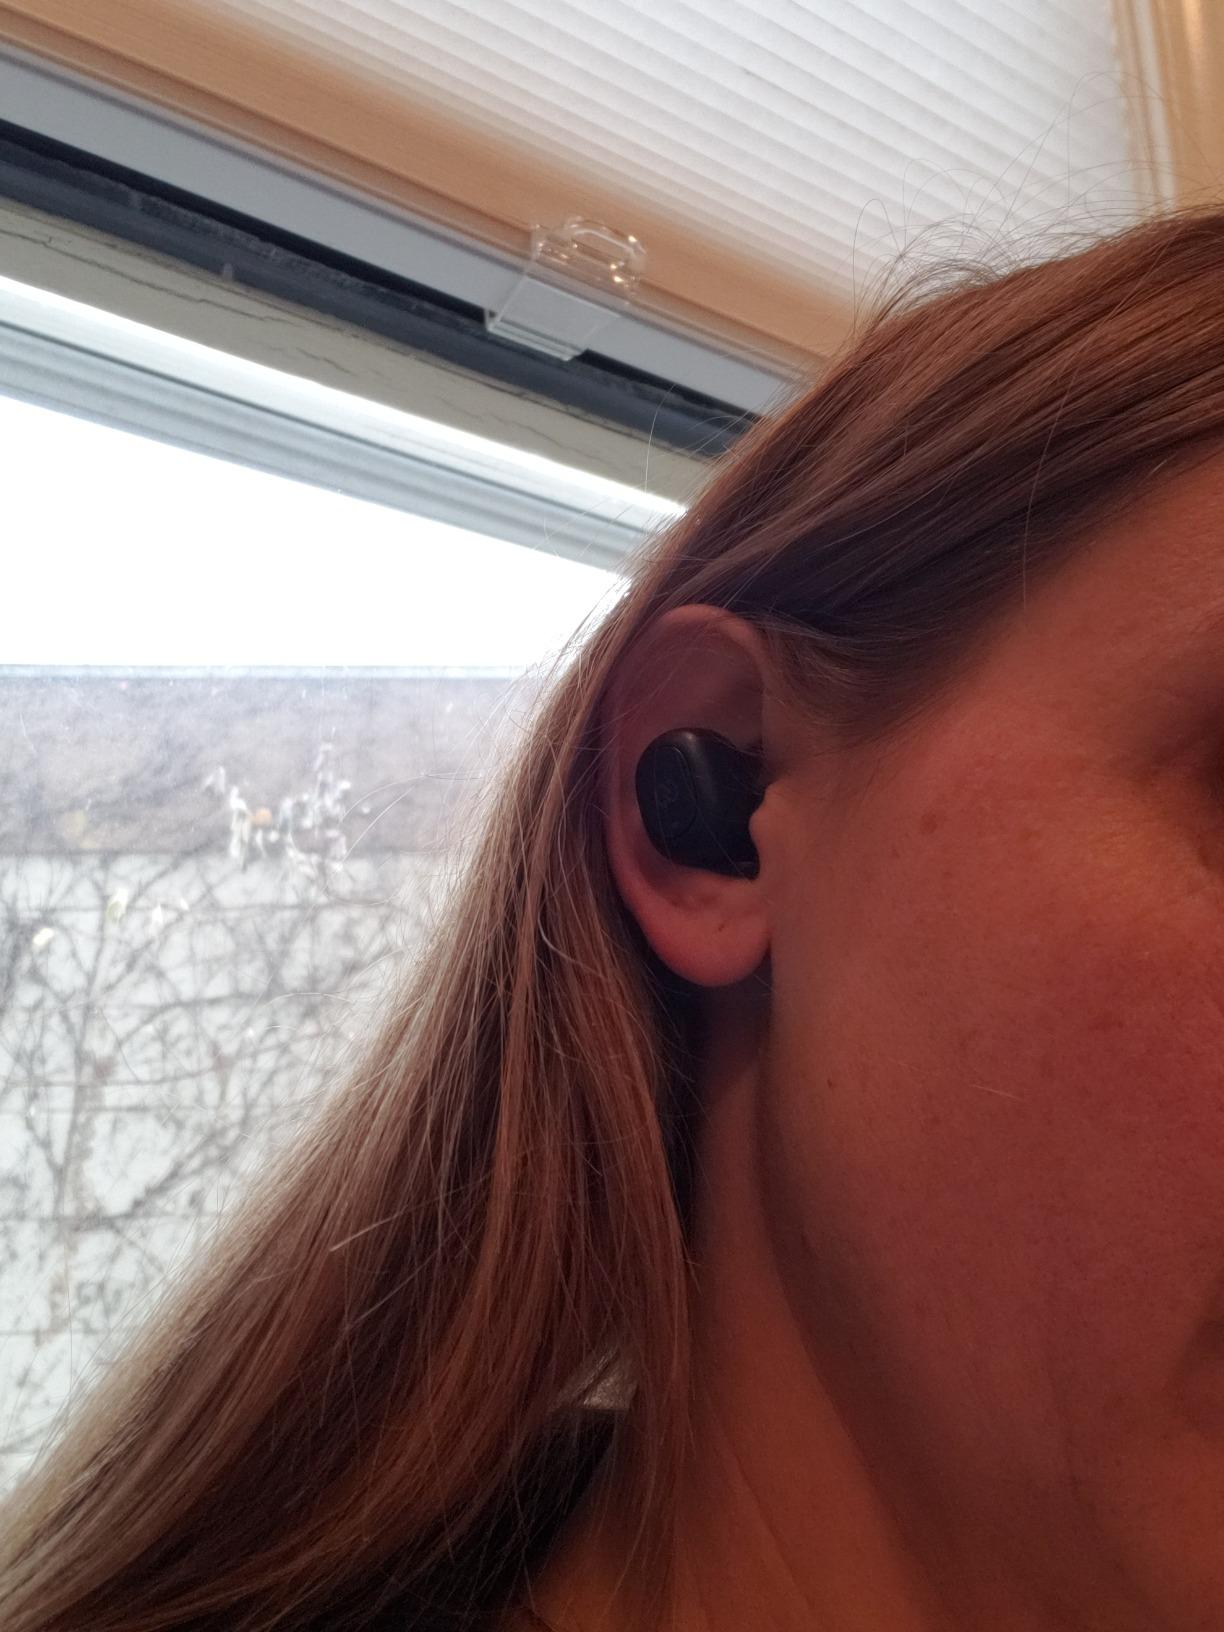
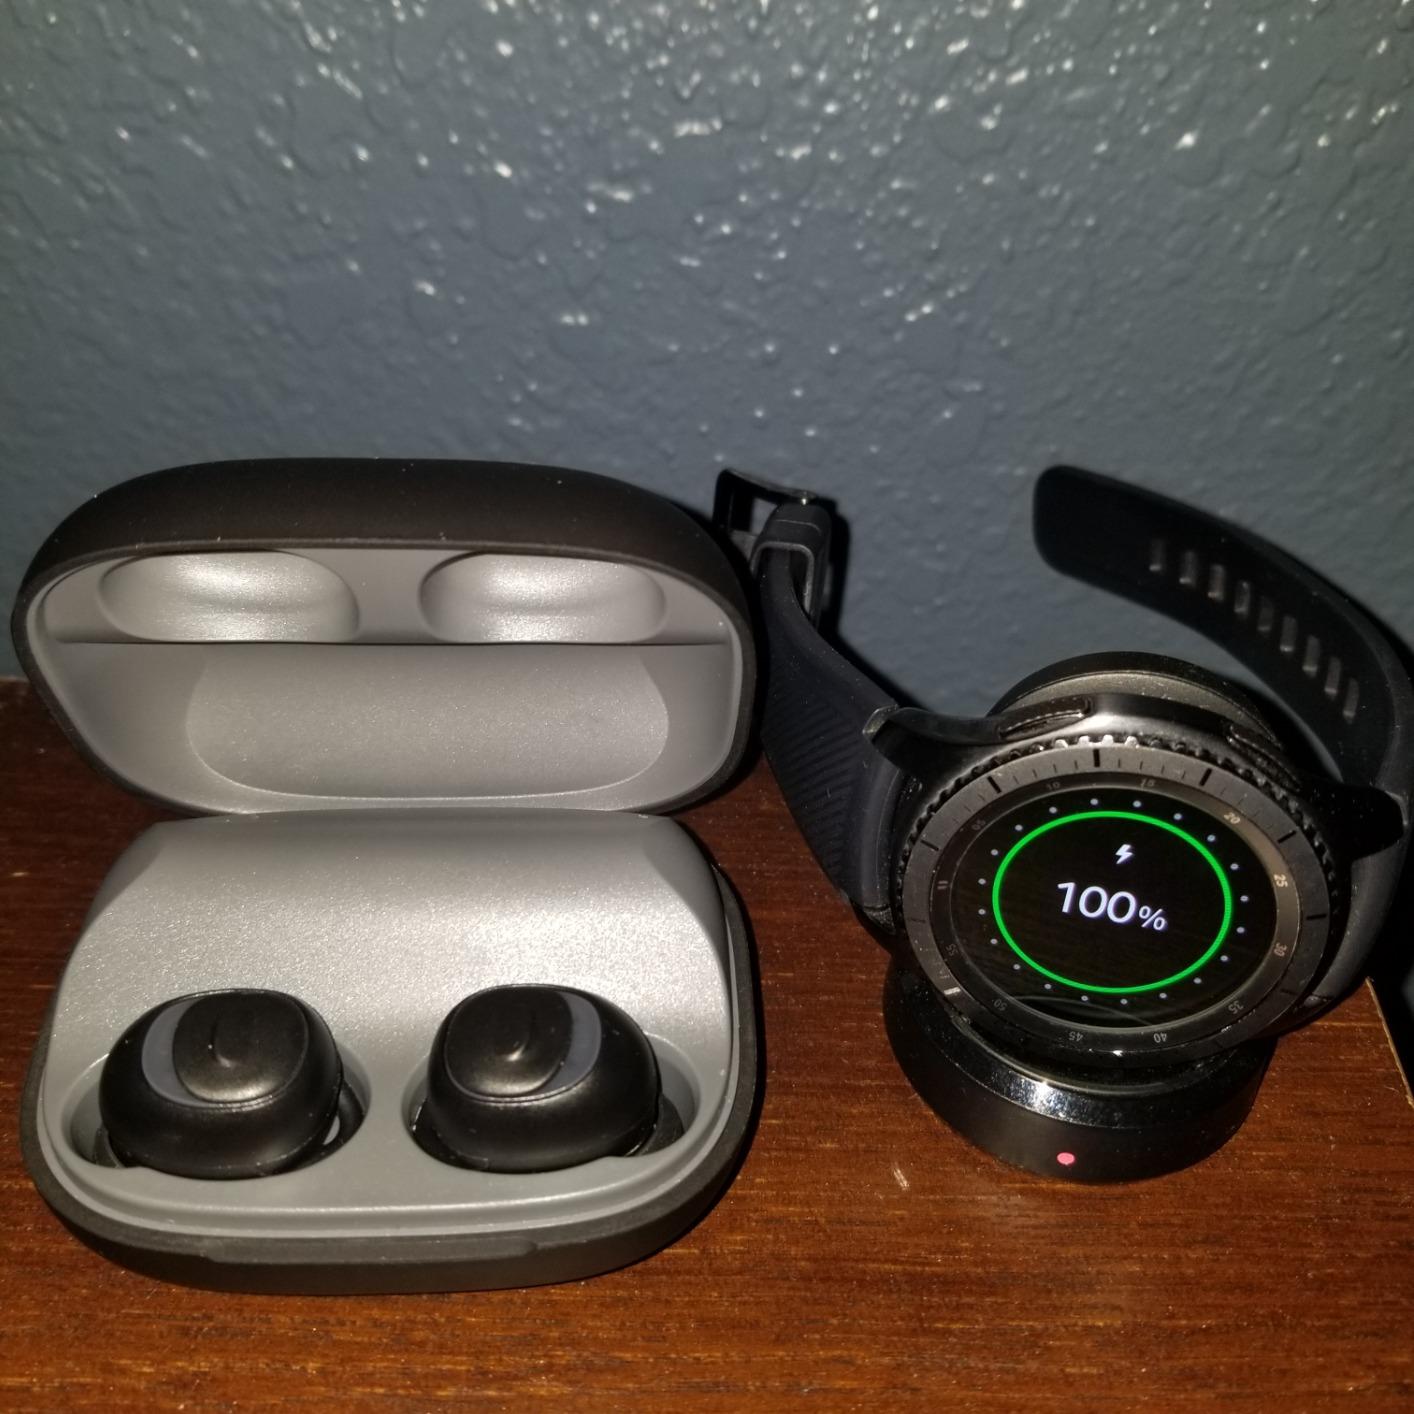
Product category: earbuds
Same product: no